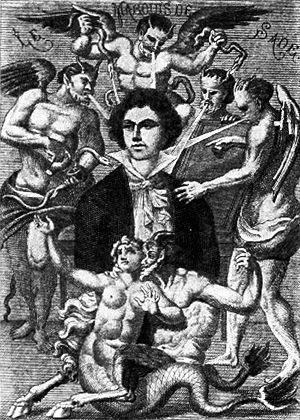
Portrait imaginaire du Marquis de Sade
Donatien Alphonse François de Sade, né le 2 juin 1740 à Paris et mort le 2 décembre 1814 à Saint-Maurice, est un homme de lettres, romancier, philosophe et homme politique français, longtemps voué à l'anathème en raison de la part accordée dans son œuvre à l'érotisme et à la pornographie, associés à des actes de violence et de cruauté. L'expression d'un athéisme anticlérical virulent est l'un des thèmes les plus récurrents de ses écrits et la cause de leurs mises à l'index.
Quills, la plume et le sang est un film américano-germano-britannique réalisé par Philip Kaufman, sorti en décembre 2000 aux États-Unis, en mars 2001 en France et le 21 mars 2001 en Belgique.
Liza Khokhlakova est un personnage du roman Les Frères Karamazov de l'écrivain russe Fiodor Dostoïevski. C'est une jeune fille souffrant de paraplégie des jambes depuis l'âge de 14 ans. Sa mère, Catherina Khokhlakova, est propriétaire foncier.